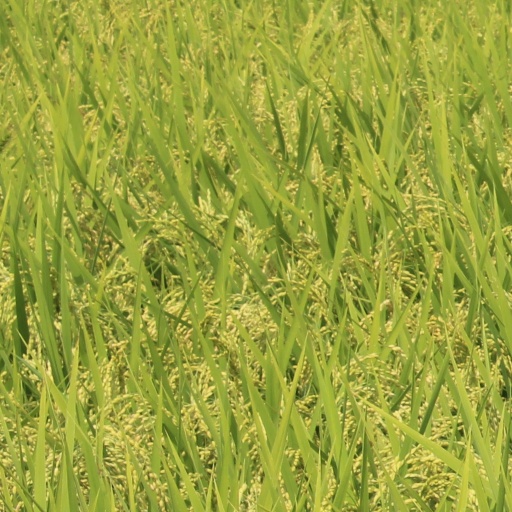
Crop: rice